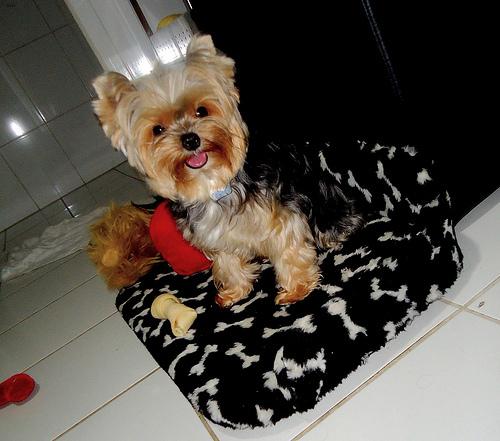
Breed: yorkshire terrier